Shen Kuo

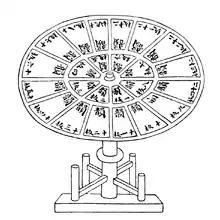
A revolving table typecase with individual movable type characters arranged primarily by rhyming scheme, from Wang Zhen's book of agriculture published in 1313.

Shen Kuo wrote that during the Qingli reign period (1041–1048), under Emperor Renzong of Song (1022–1063), an obscure commoner and artisan known as Bi Sheng (990–1051) invented ceramic movable type printing. Although the use of assembling individual characters to compose a piece of text had its origins in antiquity, Bi Sheng's methodical innovation was something completely revolutionary for his time. Shen Kuo noted that the process was tedious if one only wanted to print a few copies of a book, but if one desired to make hundreds or thousands of copies, the process was incredibly fast and efficient. Beyond Shen Kuo's writing, however, nothing is known of Bi Sheng's life or the influence of movable type in his lifetime. Although the details of Bi Sheng's life were scarcely known, Shen Kuo wrote: